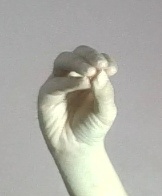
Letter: ha